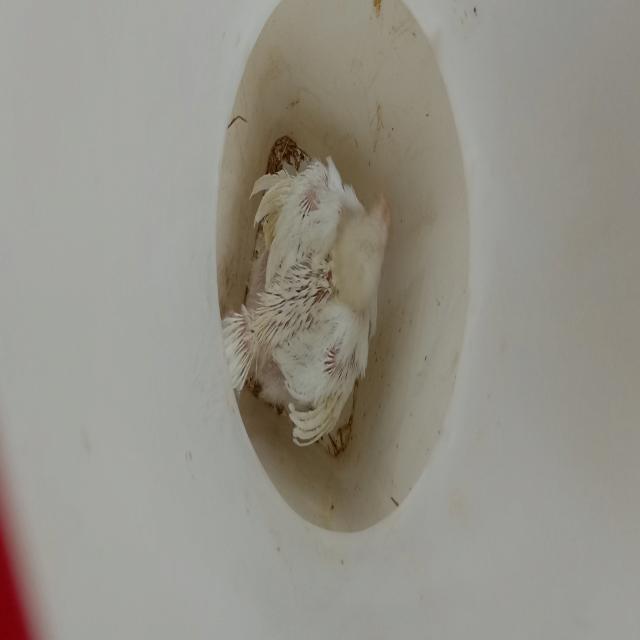
Weight: 1555 g